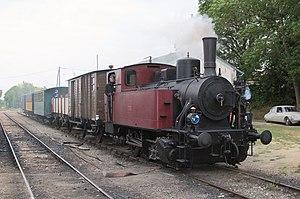
Un train à vapeur du Train des Mouettes en gare de Chaillevette le 18 septembre 2016.
Le Train des Mouettes est un train touristique associatif circulant depuis 1984 sur les 21 kilomètres de voie ferrée qui séparent Saujon de La Tremblade sur la ligne de Saujon à La Grève.
Chaillevette est une commune du Sud-Ouest de la France, située dans le département de la Charente-Maritime. Ses habitants sont appelés les Chaillevetons et les Chaillevetonnes.